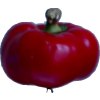
Label: red_pepper